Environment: lab
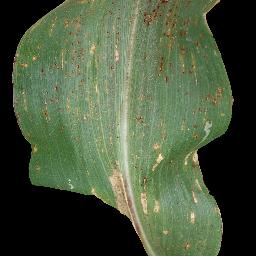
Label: common_rust